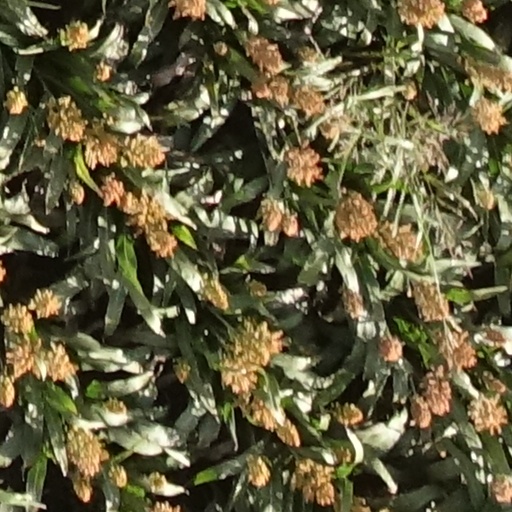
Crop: sorghum